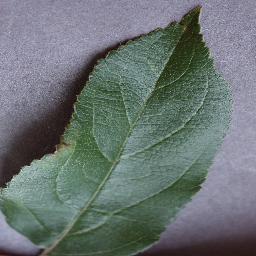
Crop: apple
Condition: healthy